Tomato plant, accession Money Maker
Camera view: tilt-top (135 deg); turntable rotation: 150 degrees
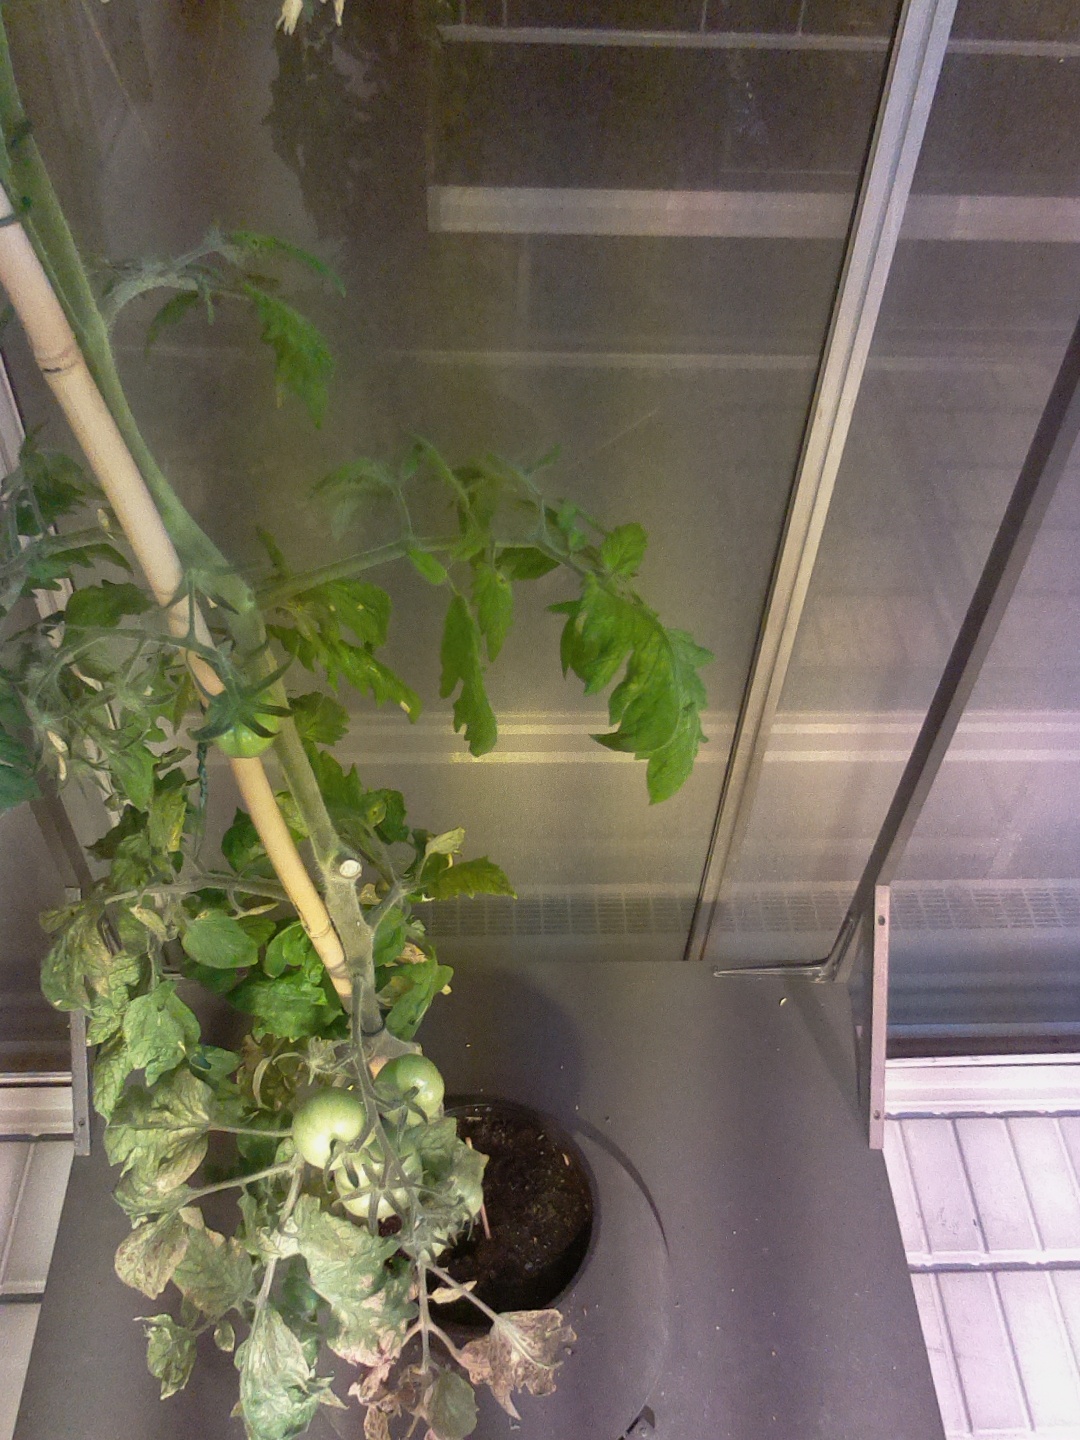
BBCH growth stage 77: 70%-80% of final fruit size